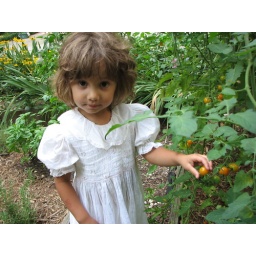
Isabel gardens in a flower girl dress.